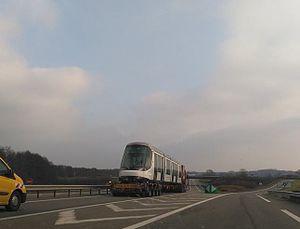
Nouvelle rame du tramway de Strasbourg en livraison sur la rocade d'Haguenau
Le réseau de tramway de Strasbourg dessert la capitale alsacienne et six communes de son agglomération, ainsi que la ville frontalière allemande de Kehl. Exploité par la Compagnie des transports strasbourgeois, il est considéré comme un exemple remarquable de la renaissance du tramway dans les années 1990. Avec les expériences réussies de Nantes, Grenoble et Paris, le réseau de tramway de Strasbourg constitue le quatrième plus ancien réseau de tramway remis en service en France après la Seconde Guerre mondiale. Il a ainsi contribué à la construction de nouveaux tramways dans d'autres agglomérations françaises, comme Montpellier, Lyon, Bordeaux ou Nice.